1961 Major League Baseball expansion

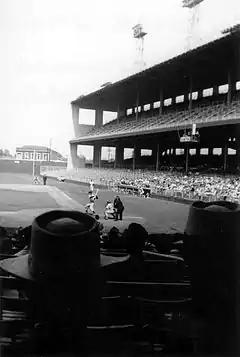
Wrigley Field in Los Angeles, the first home stadium for the expansion Angels franchise

In 1961, Wrigley Field (unaffiliated with the stadium of the same name in Chicago), a former minor league stadium, served as the home of the Angels; for the next four seasons, they shared Dodger Stadium with the Dodgers. Los Angeles won 70 games in its first season, exceeding expectations. The following season, they held first place in the AL as late as July 4, ending the year with 86 victories. However, the team's performance declined in future years, as its strategy of acquiring "recognizable names" led to aging talent whose output fell before the Angels' minor league system could replace them. The Angels moved into Anaheim Stadium in 1966, and won their first World Series in 2002, while known as the Anaheim Angels.